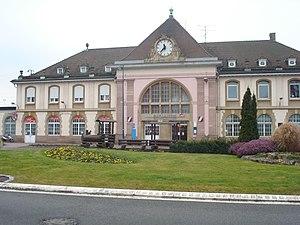
Façade de la Gare de Saint-Louis
Dans les années 1980, avec l'arrivée de l'autoroute A35 en 1989, un grand centre de dédouanement voit le jour, la Borne 9. La plateforme TIR, son nom usuel, est un espace de 17 hectares. On y trouve un parking pour les poids-lourds d'environ 300 places et des bureaux de douane. Cette aire est caractérisée par 3 grands poteaux noirs. De 1989 à 2007, après l'A35, les automobilistes arrivaient directement à Bâle. Depuis le 8 mai 2007, la Tangente Nord de Bâle, d'environ 4 km, a été inauguré. Il s'agit de l'autoroute la plus chère au monde en raison de la création d'un pont pour enjamber le Rhin. Mais ce pont se situe en dessous d'un autre pont appartenant à la ville de Bâle et très célèbre.
Saint-Louis est une commune française de l'agglomération trinationale de Bâle, située dans le département du Haut-Rhin, en région Grand Est.
La gare de Saint-Louis (Haut-Rhin) est une gare ferroviaire française située sur le territoire de la commune de Saint-Louis, dans le département du Haut-Rhin, en région Grand Est.